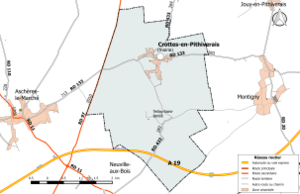
Carte du réseau routier de la commune de fr:Crottes-en-Pithiverais.
Pithiverais est une commune française, située dans le département du Loiret en région Centre-Val de Loire.